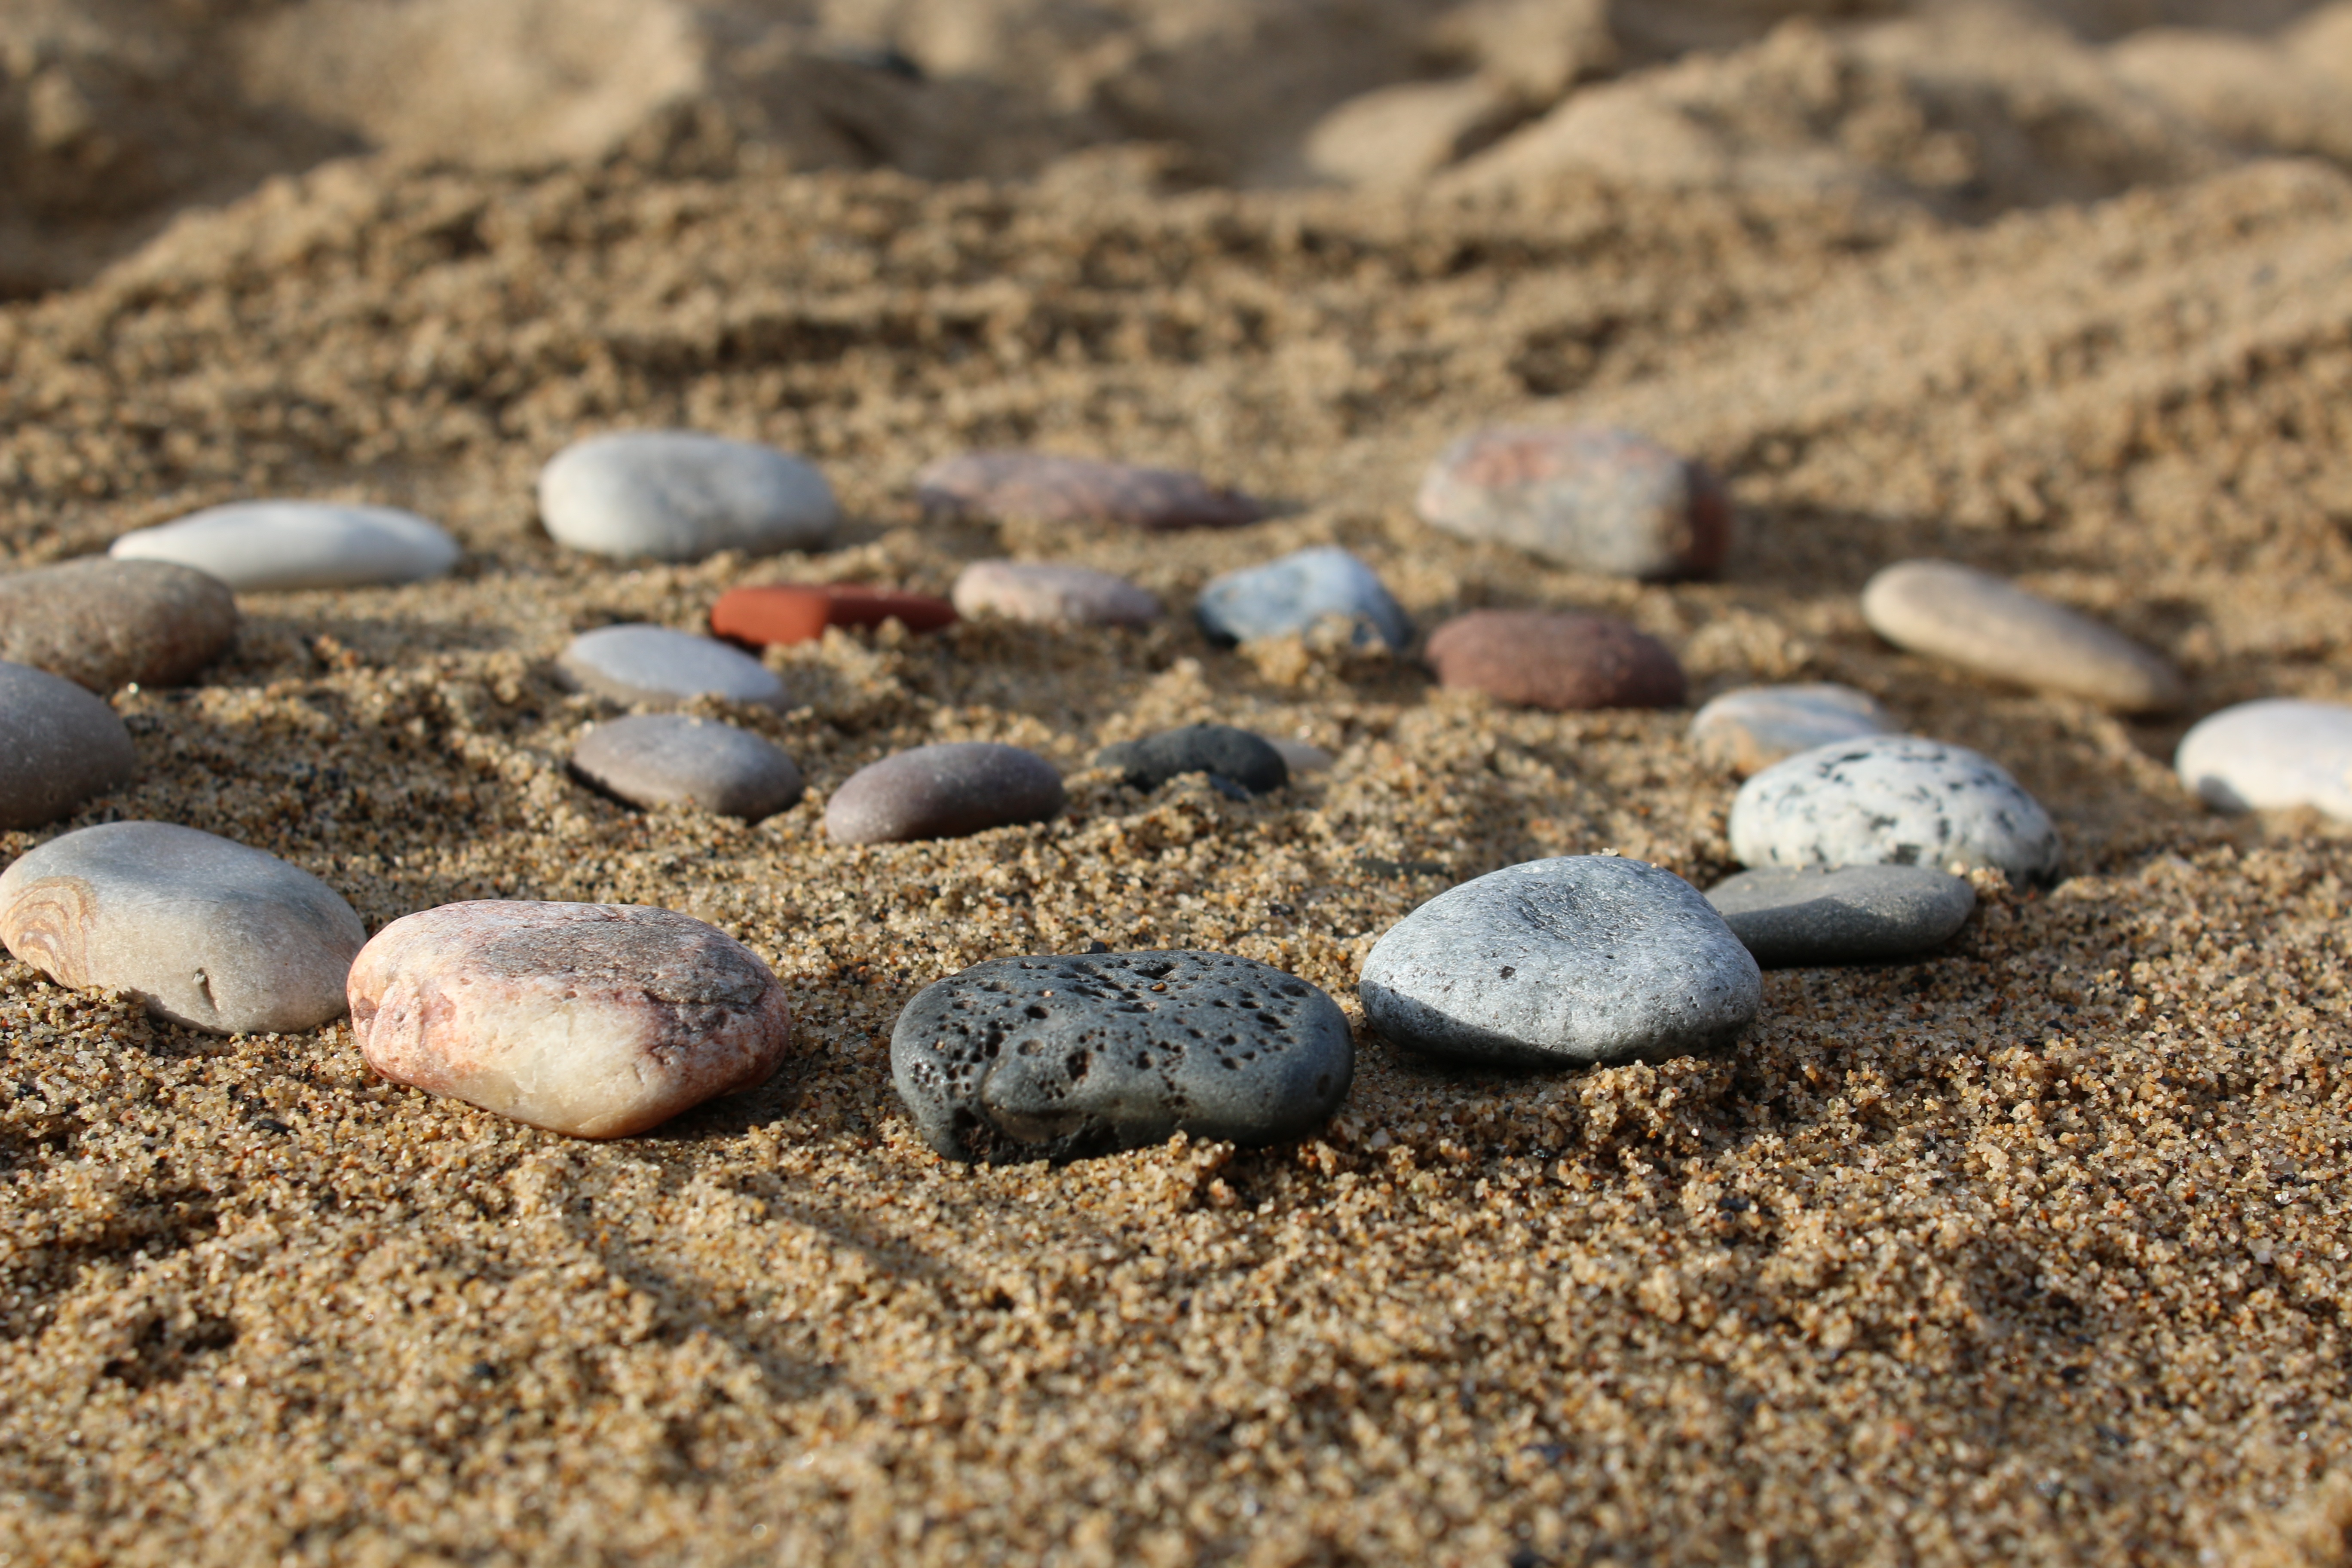
beach, sea, nature, sand, rock, spiral, wildlife, food, natural, pebble, soil, signal, fauna, material, zen, rocks, stones, art, geology, costa, sand stones, matirial